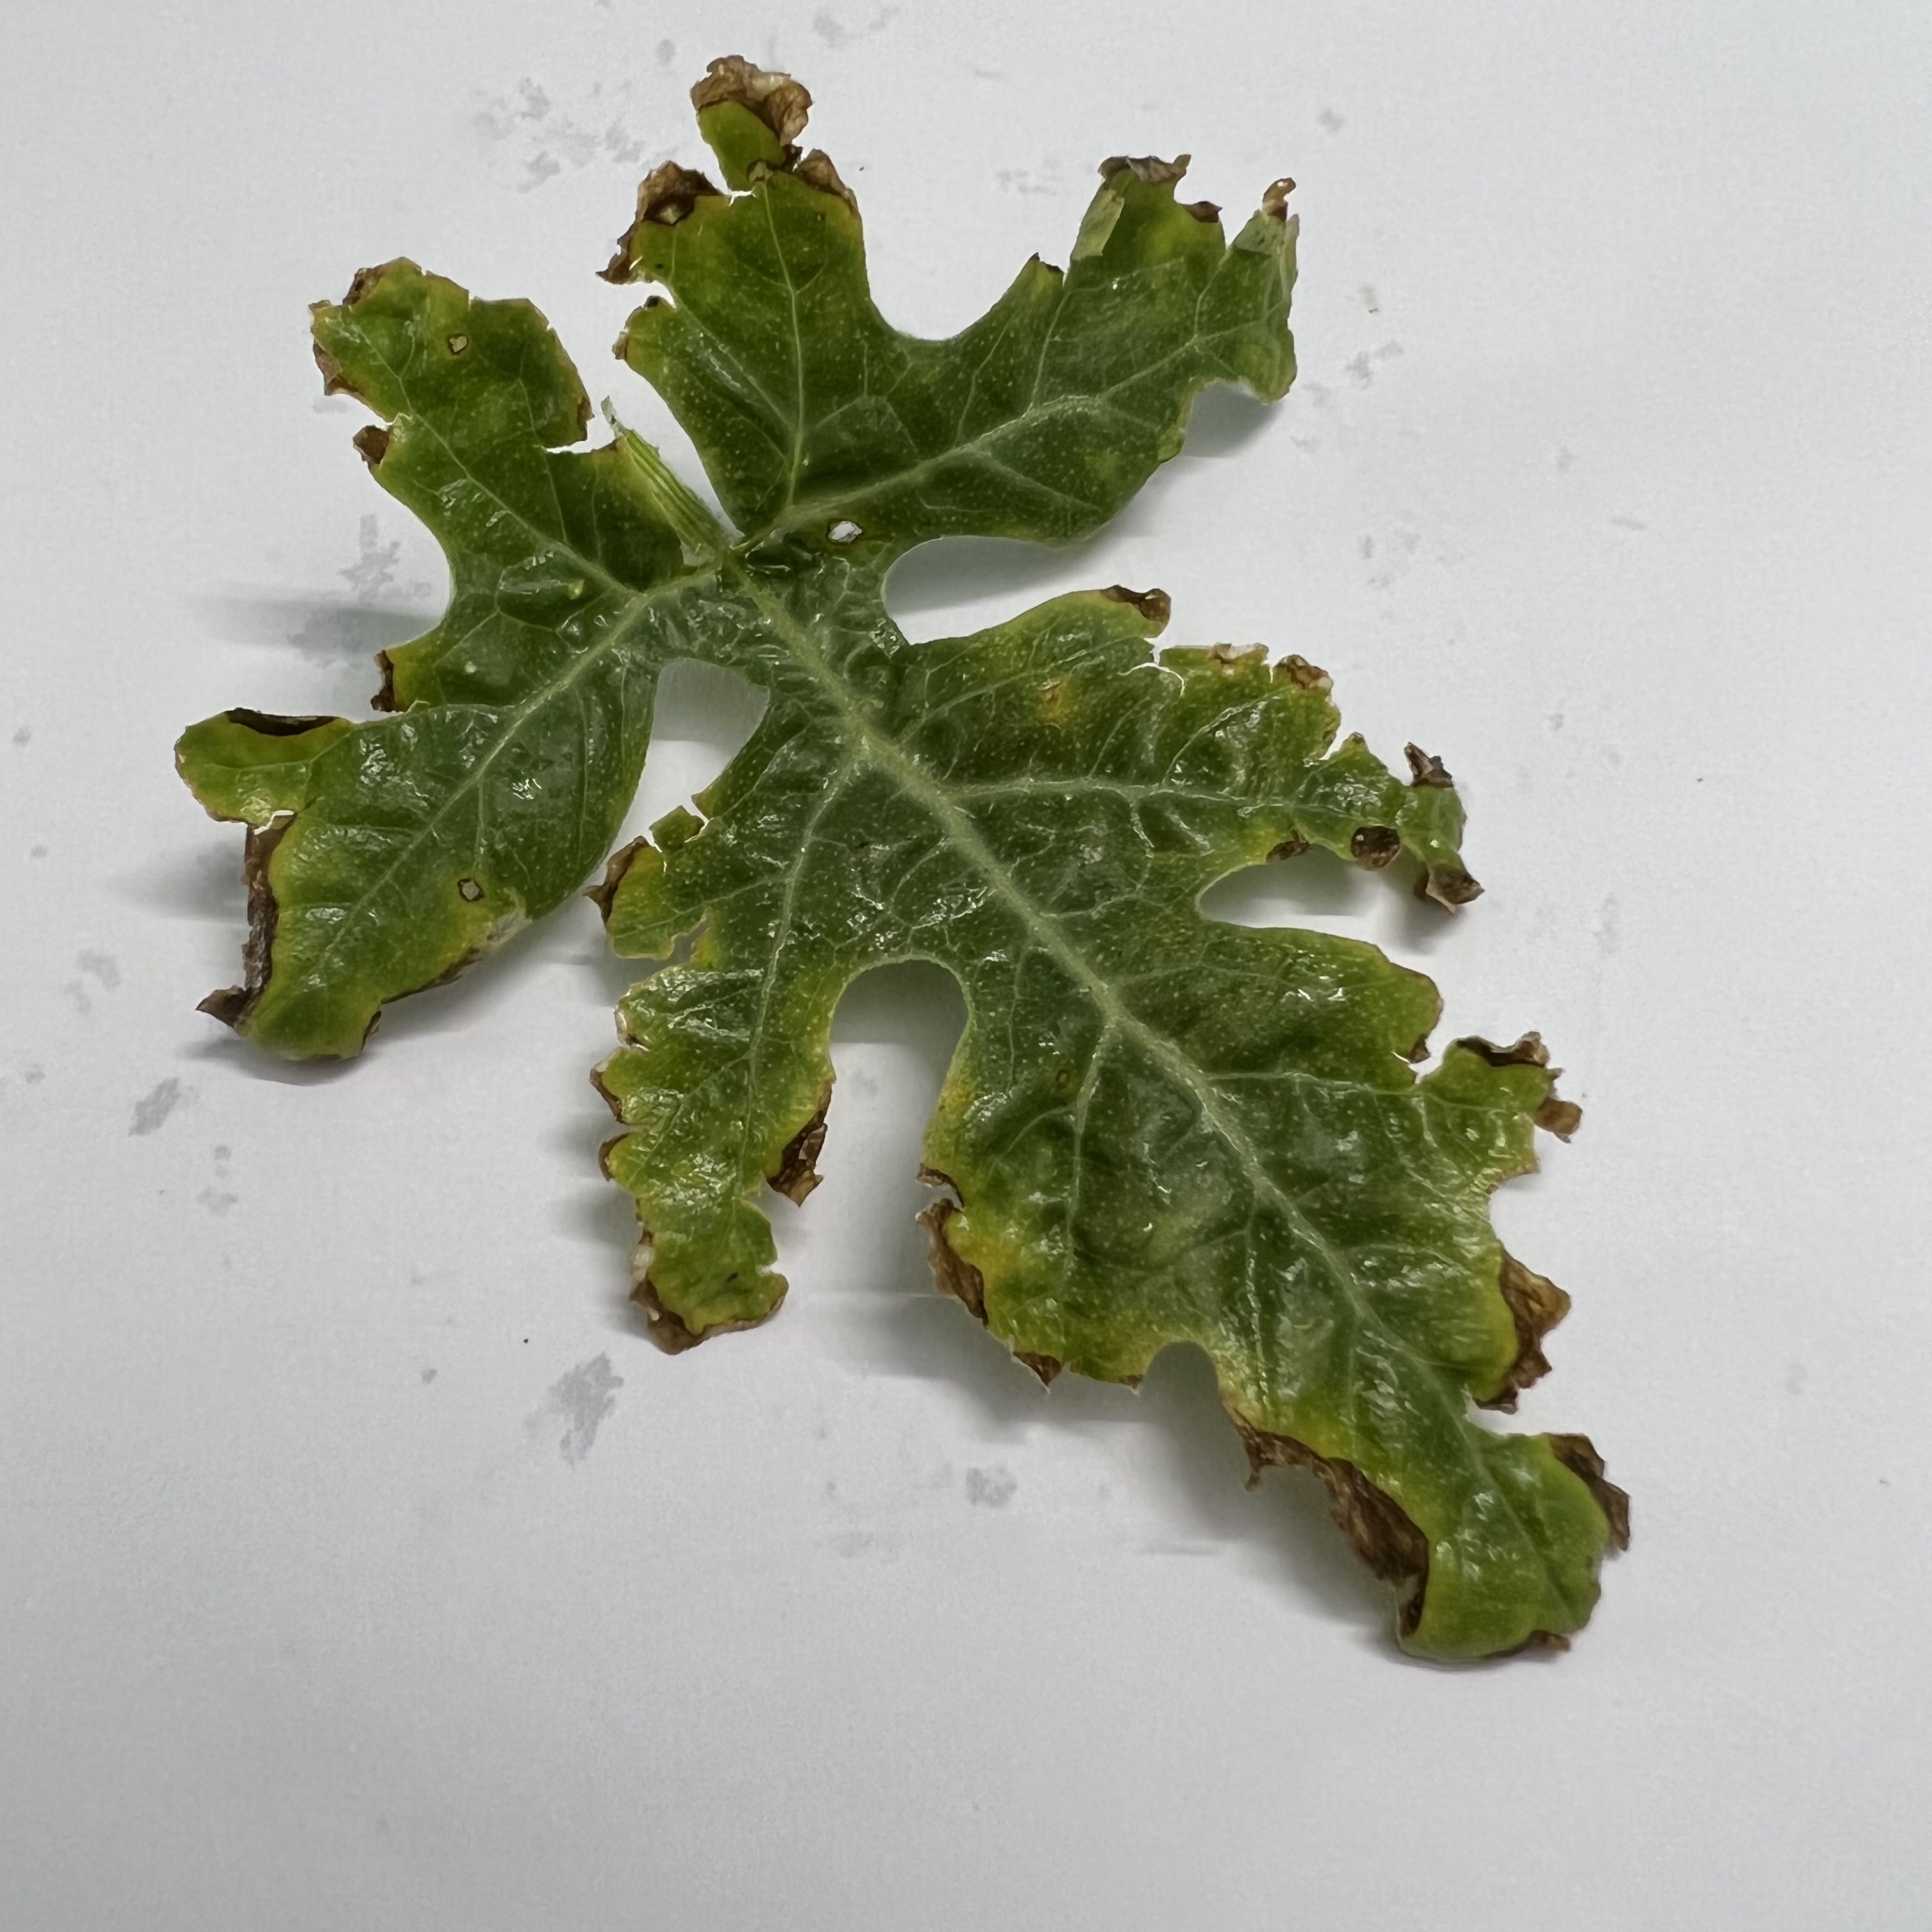
Label: Downy_Mildew